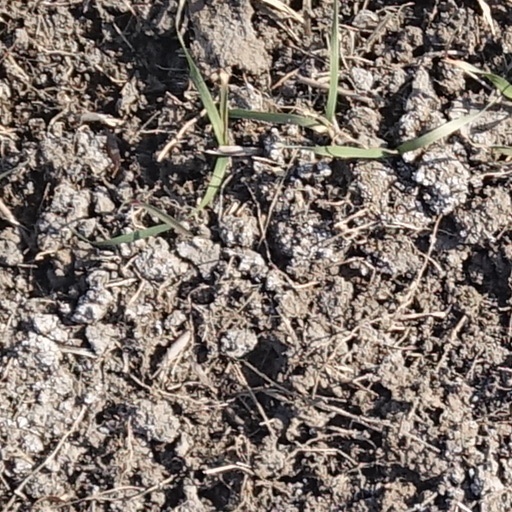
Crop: wheat